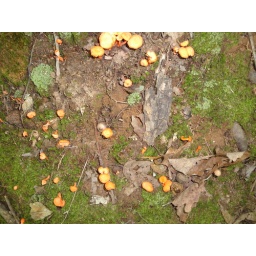
There were lots of mushrooms on the forest floor in late July.